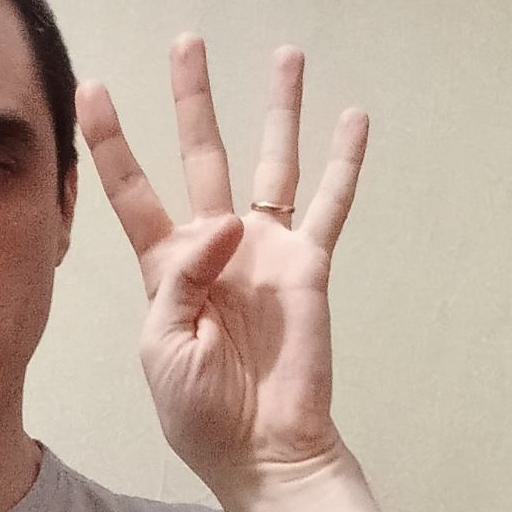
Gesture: four